John Miles (baseball)

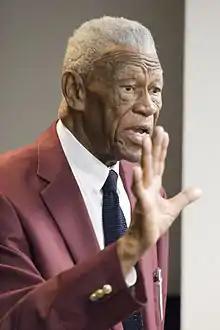
Miles in 2010.

John "Mule" Miles (August 11, 1922May 24, 2013) was an American professional baseball player who played with the Chicago American Giants of the Negro leagues from 1946 to 1949. Nicknamed "the Mule" by his manager Candy Jim Taylor after hitting two home runs in one ball game. Taylor commented that Miles "hit like a mule kicks". Miles is legendary for hitting 11 home runs in 11 straight games. John Miles played alongside baseball stars Jackie Robinson, Hank Aaron, Ernie Banks, Josh Gibson, Satchel Paige and Monte Irvin. He performed at Yankee Stadium, the Polo Grounds, Comiskey Park, and Griffith Stadium among others.